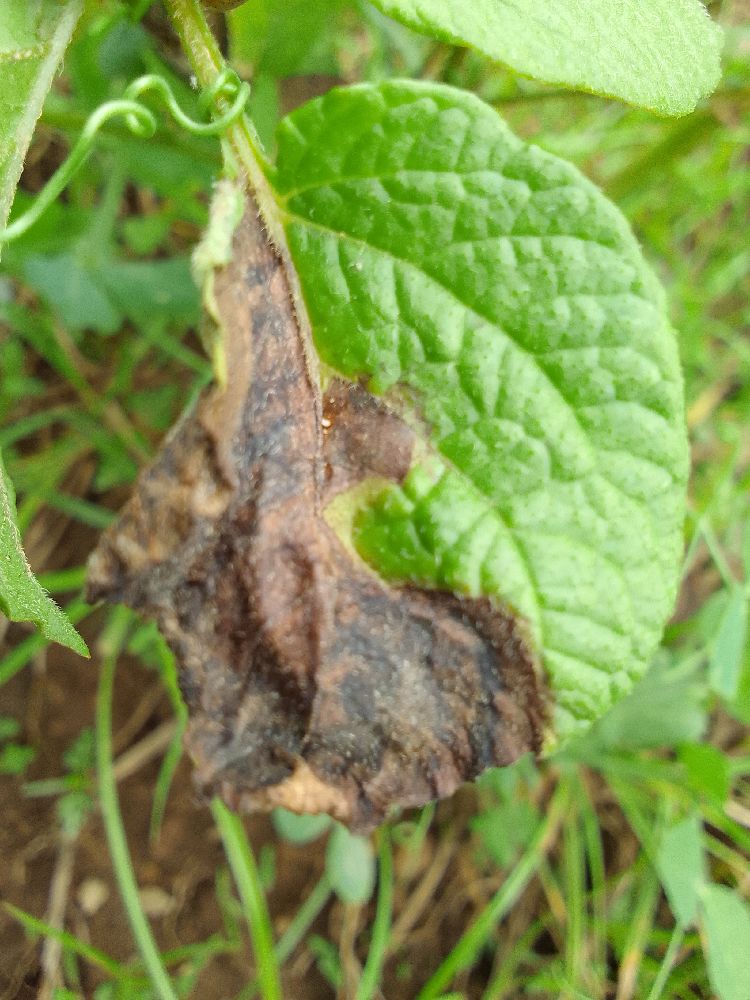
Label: Late blight